Aso Shrine

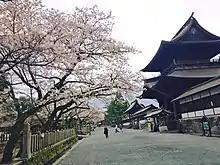
The ""sideways approach"" of Aso shrine that connects Mt. Nakadake to Aso Shrine and Kokuzo shrine.

There are three entrances to the shrine with the south gate ("minami torii") facing Mount Aso, and the north gate leading onto the shopping street of "Nakadori, Ichinomiya Aso". A guide office is situated by the main entrance. There are also two car parks, the first being by the eastern entrance of the shrine, and another by the north gate. The tombs of the "ichi-no-shinden"(一の神殿) is on the right side of the eastern entrance and the tomb of the "ni-no-shinden"(二の神殿) is on the left. The "mizu-no-kami"(水の神) is to the side of the eastern entrance of the shrine grounds. The entrance to the general shrine is unique in that the approach to the shrine extends sideways. This was done to align Mt. Nakadake which is the only peak in Mt. Aso to have a crater with Aso Shrine and Kokuzo Shrine. The approach was made sideways to welcome the deity of the volcano into the shrine. The grounds surrounding the shrine contain multiple cherry blossom trees, ginkgo trees and momiji trees, ensuring that the shrine's exterior displays the four seasons.